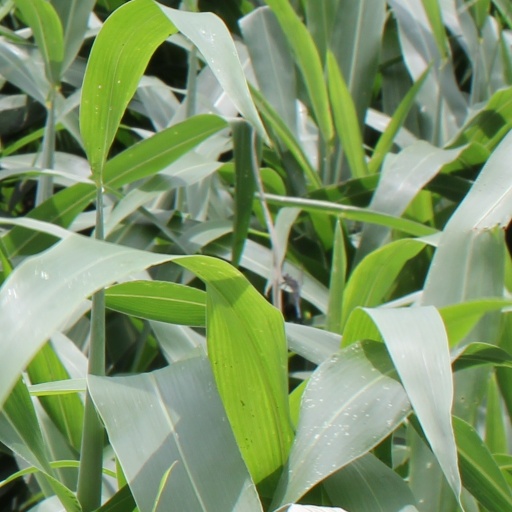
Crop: sorghum